Higashi-Fukushima Station

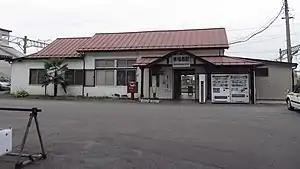
Higashi-Fukushima Station in August 2014

is a railway station in the city of Fukushima, Fukushima Prefecture, Japan operated by East Japan Railway Company (JR East), with a freight terminal operated by the Japan Freight Railway Company.